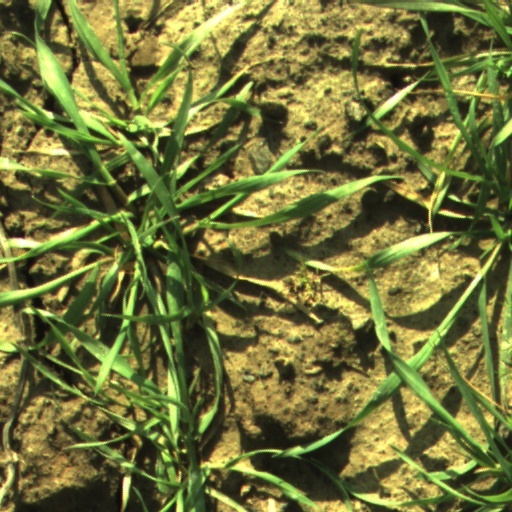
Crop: wheat